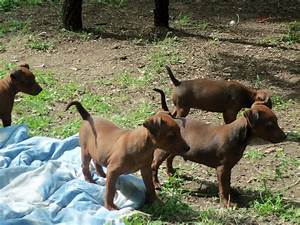
Label: cane